The Big Shot (1942 film)

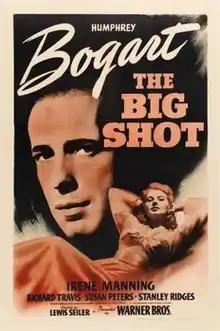

The Big Shot (1942) is an American film noir crime drama film starring Humphrey Bogart as a crime boss and Irene Manning as the woman he falls in love with. Having finally reached stardom with such projects as "The Maltese Falcon" (1941), this would be the last film in which former supporting player Bogart would portray a gangster for Warner Bros. (He would play a gangster one last time in his penultimate film, "The Desperate Hours", distributed by Paramount).